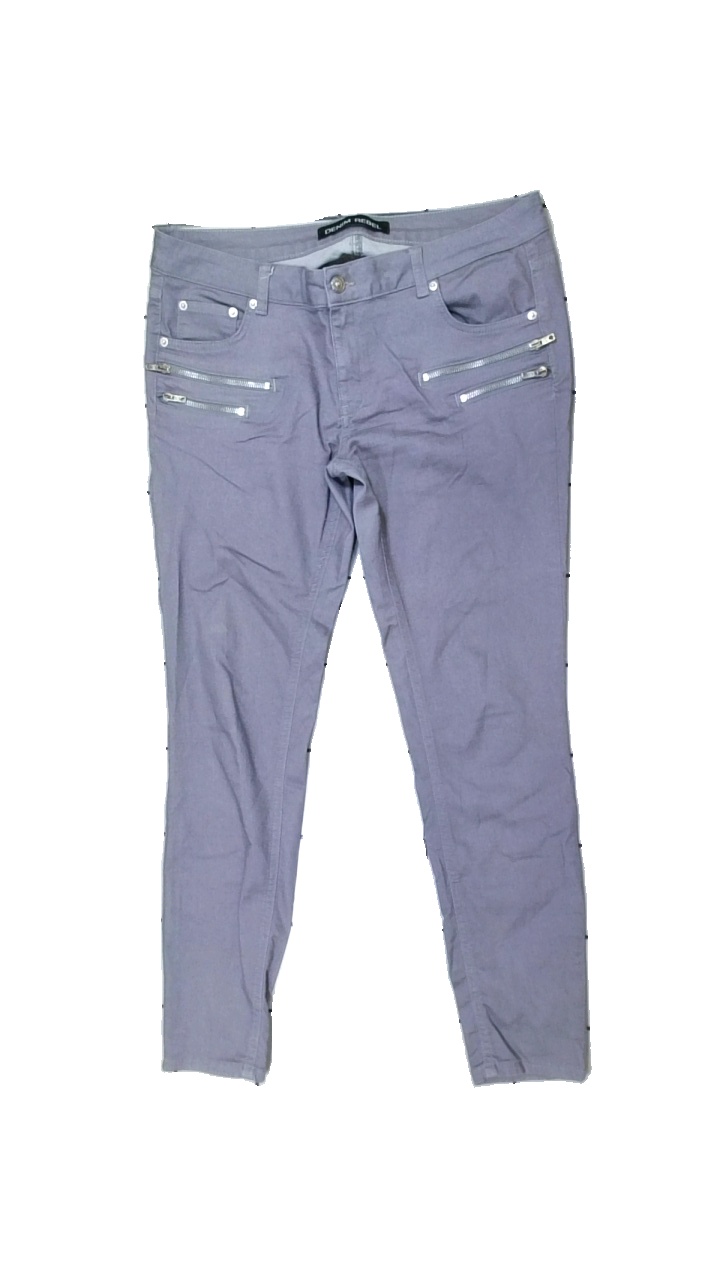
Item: Jeans (Ladies)
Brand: Denim Rebel
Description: grå jeans
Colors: Grey
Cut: Regular
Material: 82% cotton 18% polyester
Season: All
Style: Denim
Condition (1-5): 5
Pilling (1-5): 5
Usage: Reuse
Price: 50-100